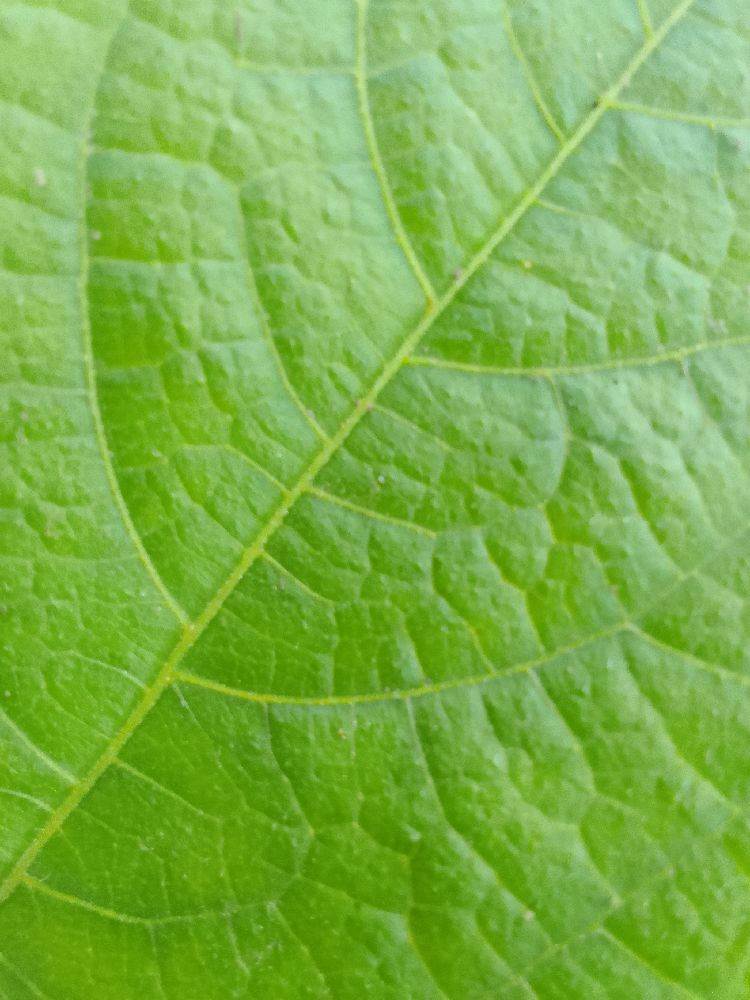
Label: healthy